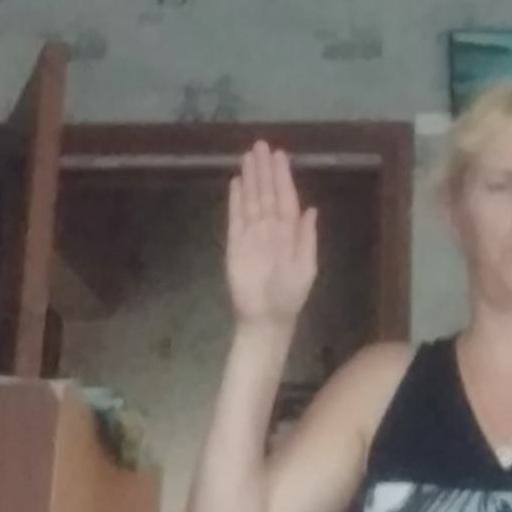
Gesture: stop